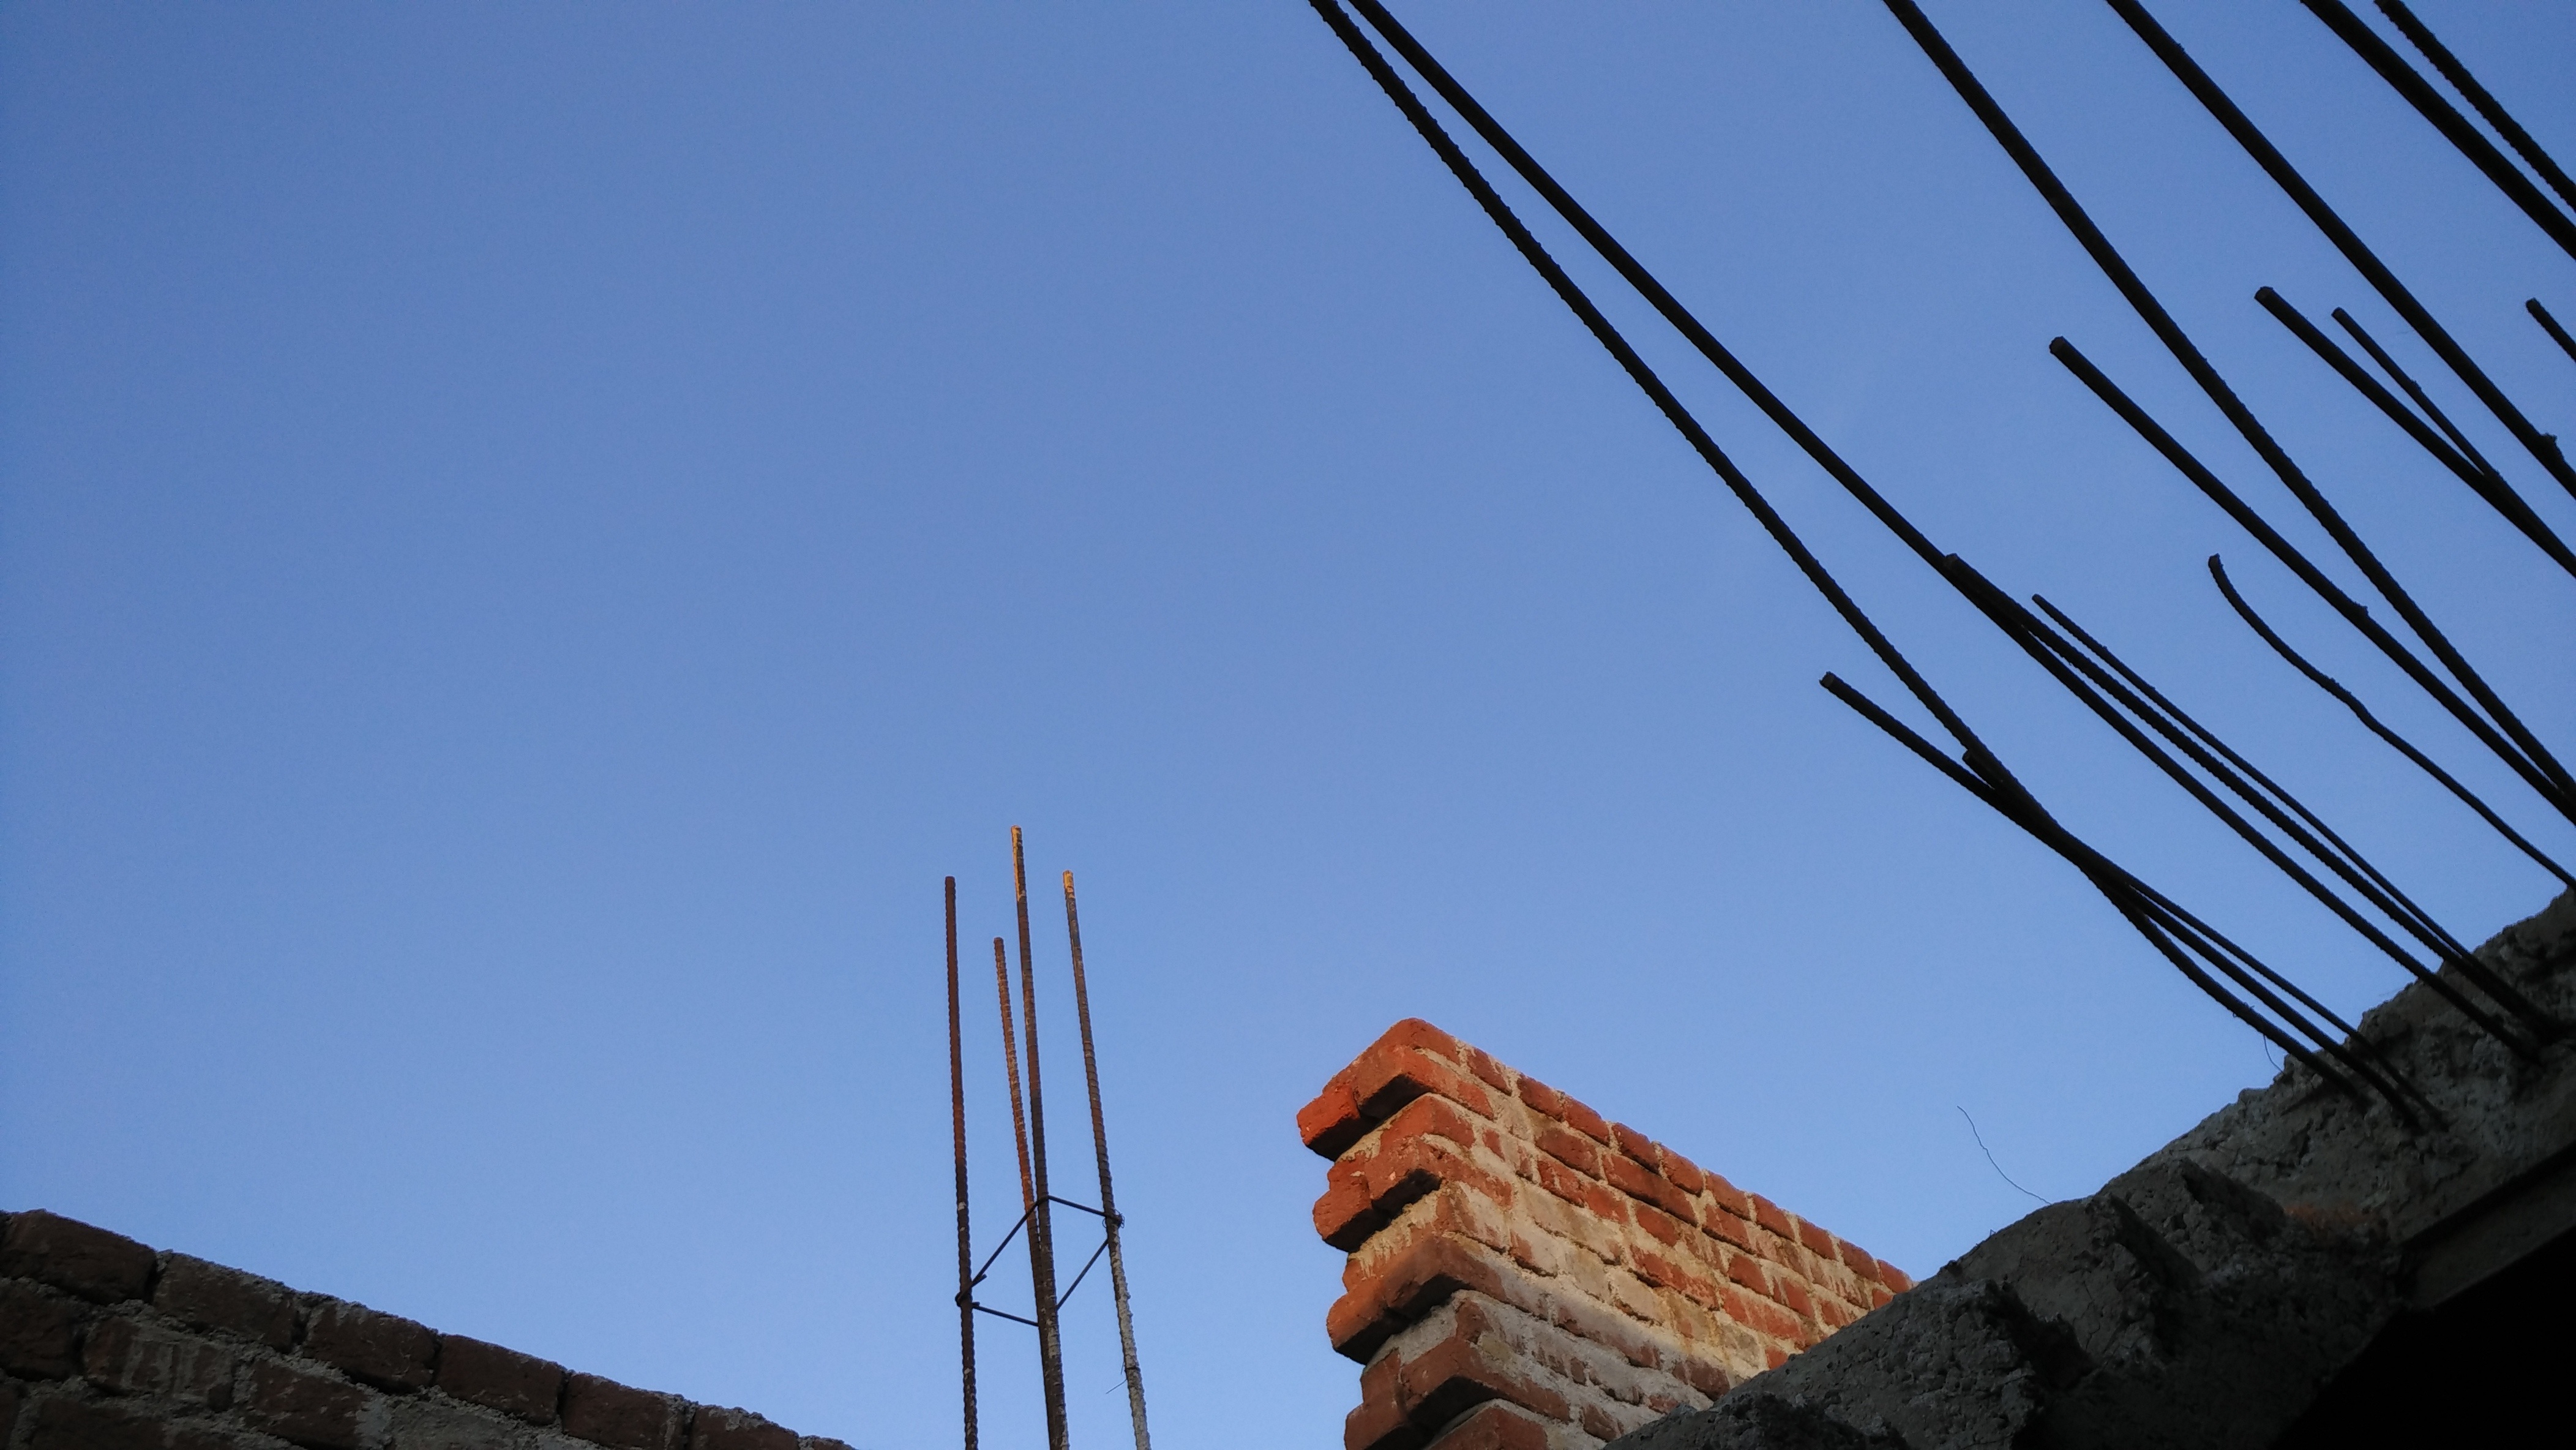
sky, wind, roof, home, line, tower, mast, blue, electricity, blue sky, engineering, construct, iron rods, outdoor structure